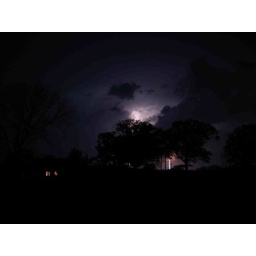
Lightning hitting the ground by my house during a summer storm.